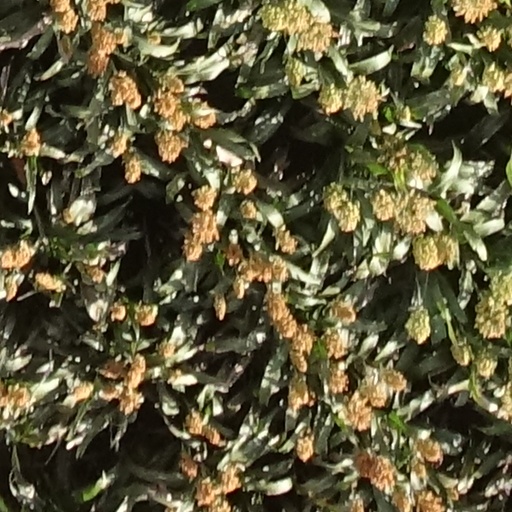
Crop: sorghum